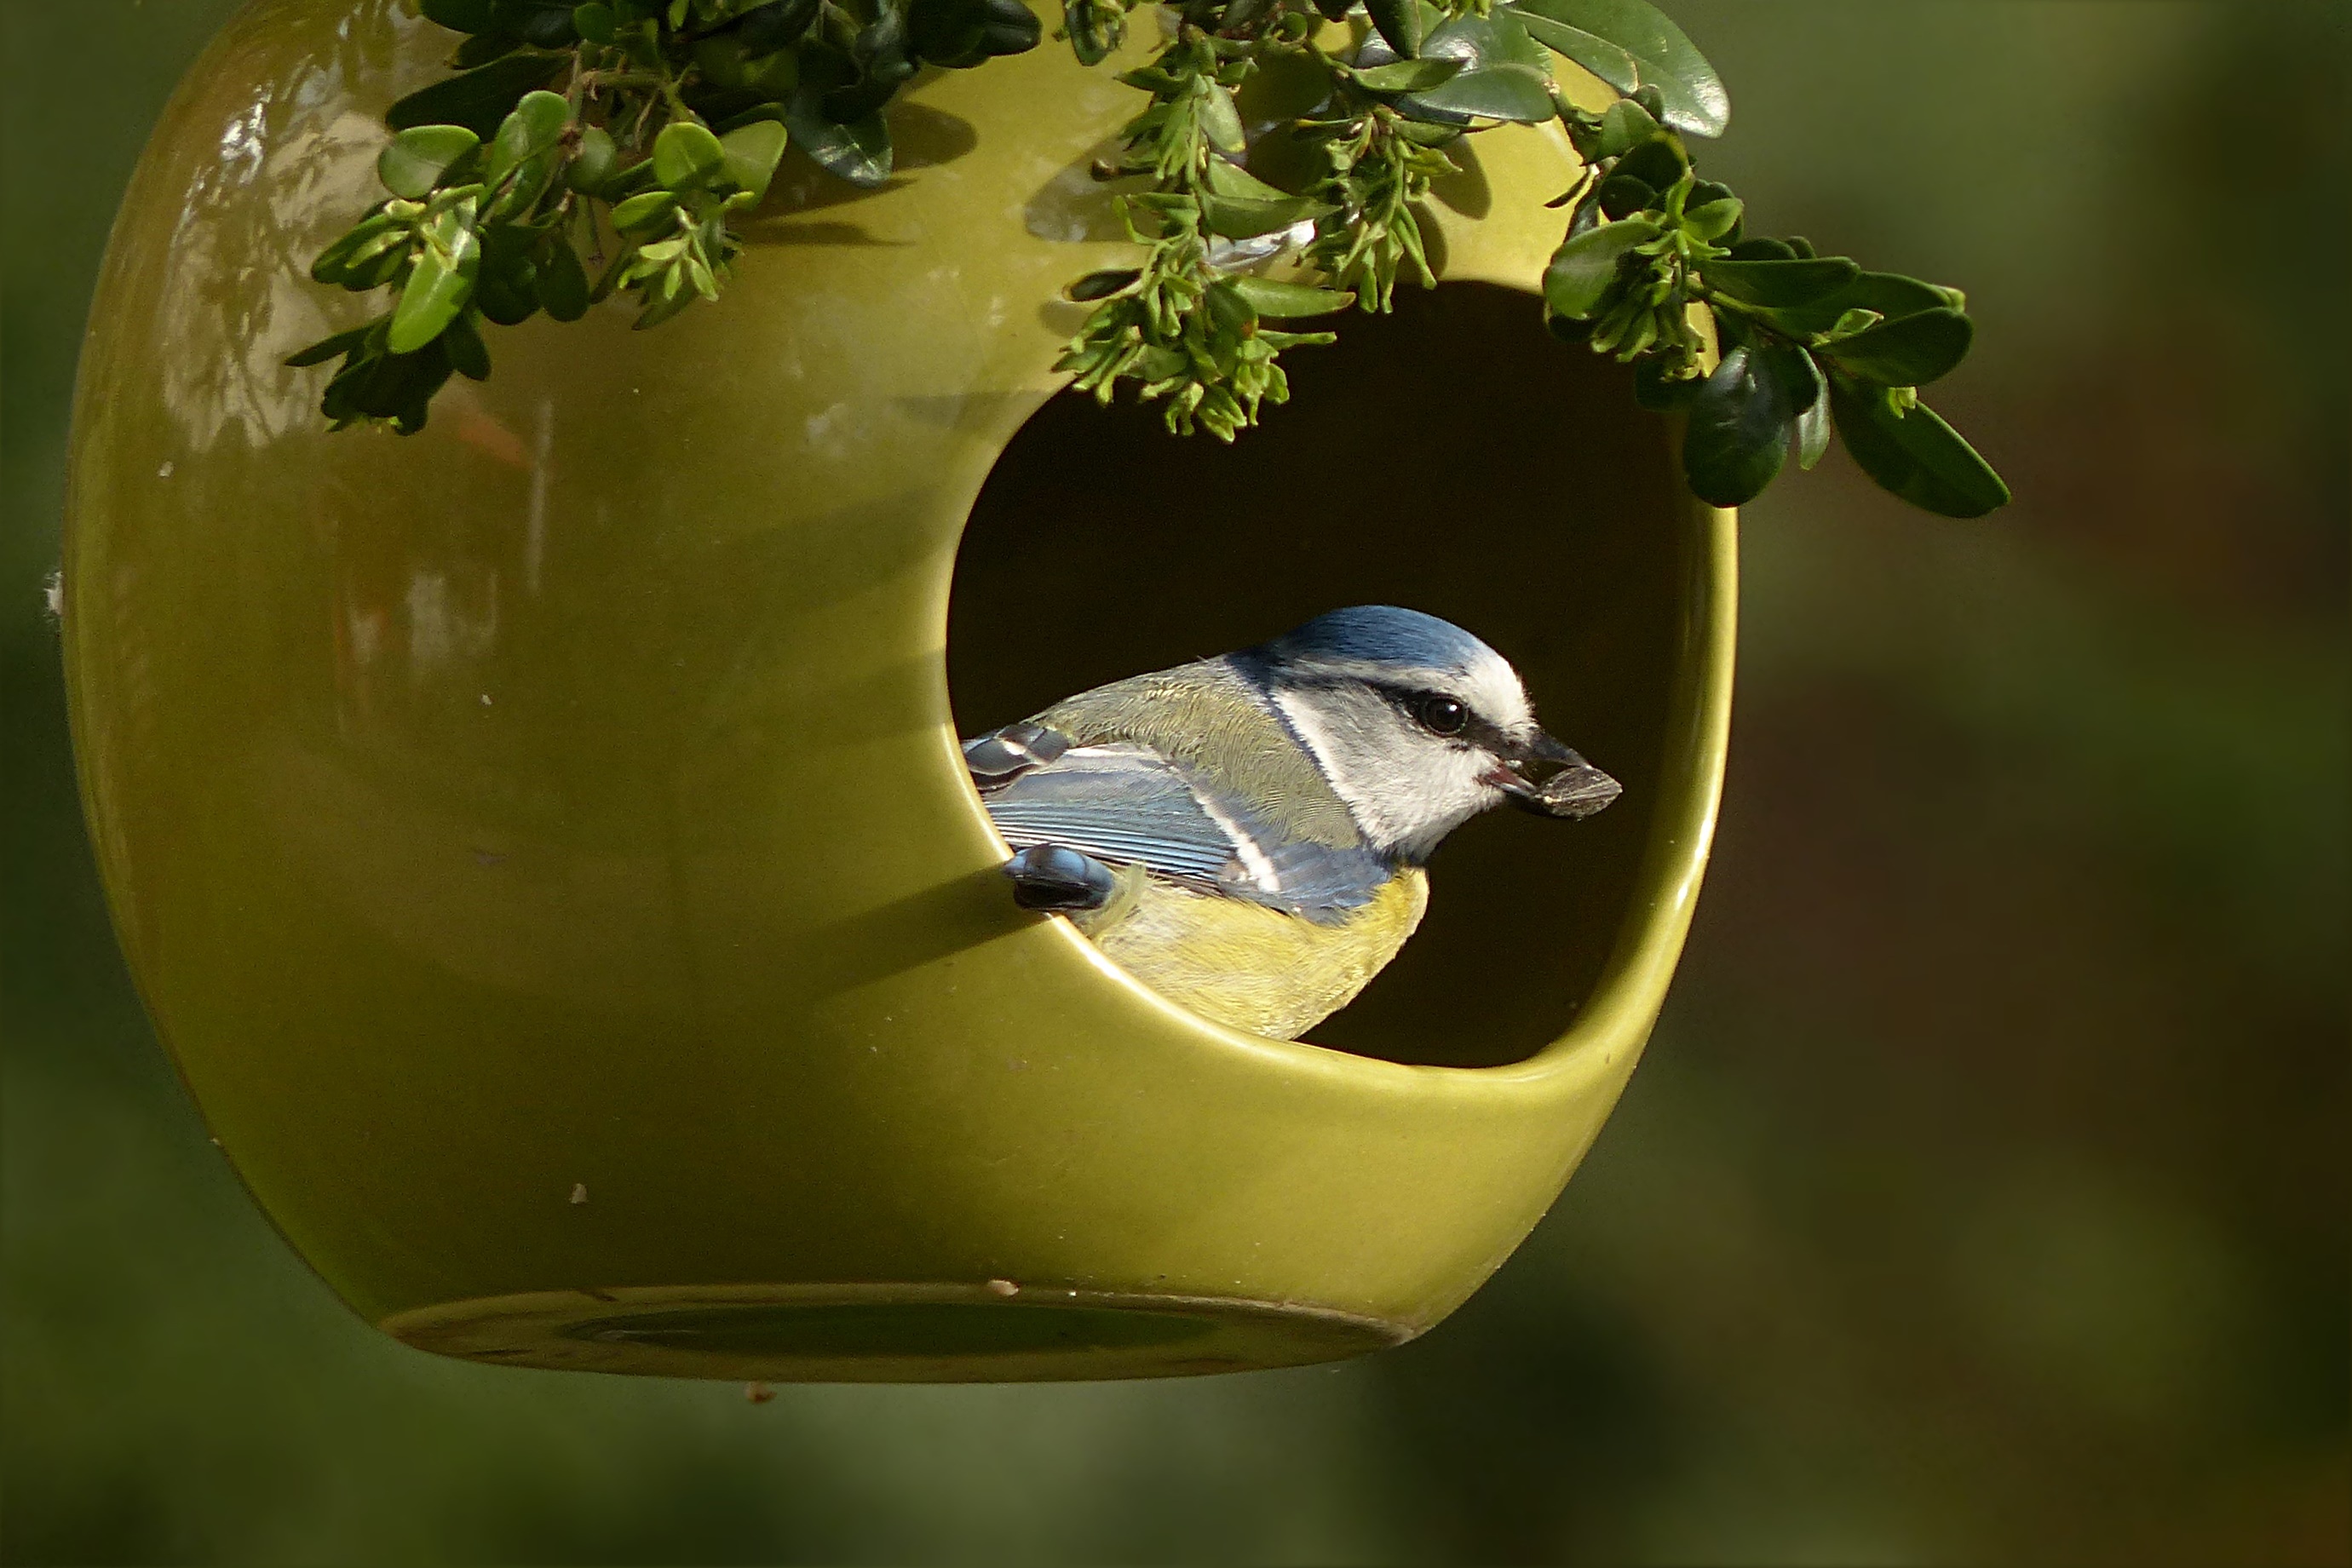
branch, bird, flower, green, yellow, garden, fauna, blue tit, foraging, macro photography, small bird, cyanistes caeruleus, perching bird